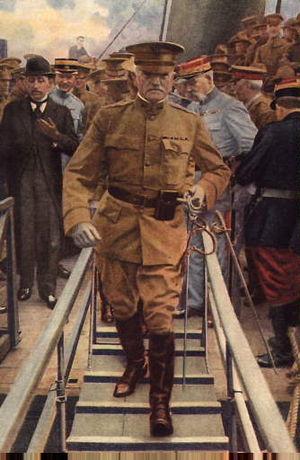
Les États-Unis sont impliqués dans la Première Guerre mondiale avant leur entrée en guerre. Lors du vote de la déclaration de guerre officielle, le 6 avril 1917, par le Congrès des États-Unis aux côtés — mais non au sein — de la Triple-Entente, ceux-ci sont déjà engagés aux côtés des démocraties et de nombreux citoyens américains combattent comme volontaires dans les forces alliées.
Le Baltic est un paquebot britannique mis en service pour la White Star Line en 1904. Il appartient à une série de paquebots construits entre 1901 et 1907 pour la compagnie, les Big Four, avec le Celtic, le Cedric et l'Adriatic. À sa mise en service, il est le plus grand paquebot jamais construit, ayant été retouché durant sa construction dans les chantiers Harland & Wolff de Belfast afin de surpasser ses prédécesseurs.
John Joseph Pershing, né le 13 septembre 1860 dans le Missouri et mort le 15 juillet 1948 à l'hôpital Walter Reed à Washington, D.C., est un militaire américain. Il commande le Corps expéditionnaire américain en Europe à partir de 1917 lors de la Première Guerre mondiale. Il est le seul général, avec George Washington, à avoir obtenu le grade de General of the Armies.
L'United States Army souvent abrégée en U.S. Army est l’armée de terre des États-Unis. Elle est l'une des six branches des Forces armées des États-Unis.